Icking station

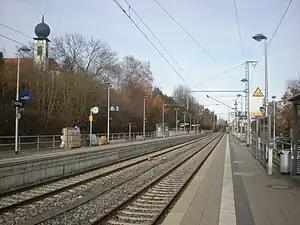
The station in 2012

Icking station is a railway station in the municipality of Icking, in Bavaria, Germany. It is located on the Isar Valley line of Deutsche Bahn.